Maximite

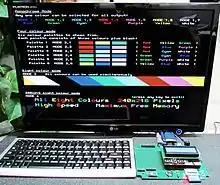
Color Maximite (CircuitGizmos CGCOLORMAX1) showing all of the graphics modes

Several software and hardware projects have been created utilizing the Maximite in the 12 months since it was first announced. These range from simple dataloggers to complex process controllers.